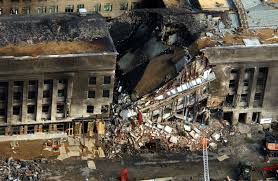
Label: urban_fire